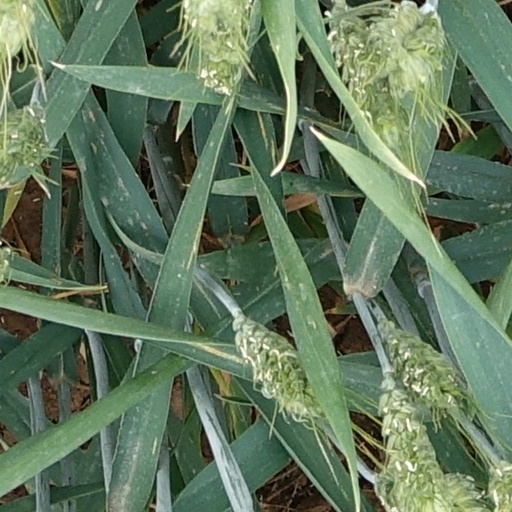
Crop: wheat